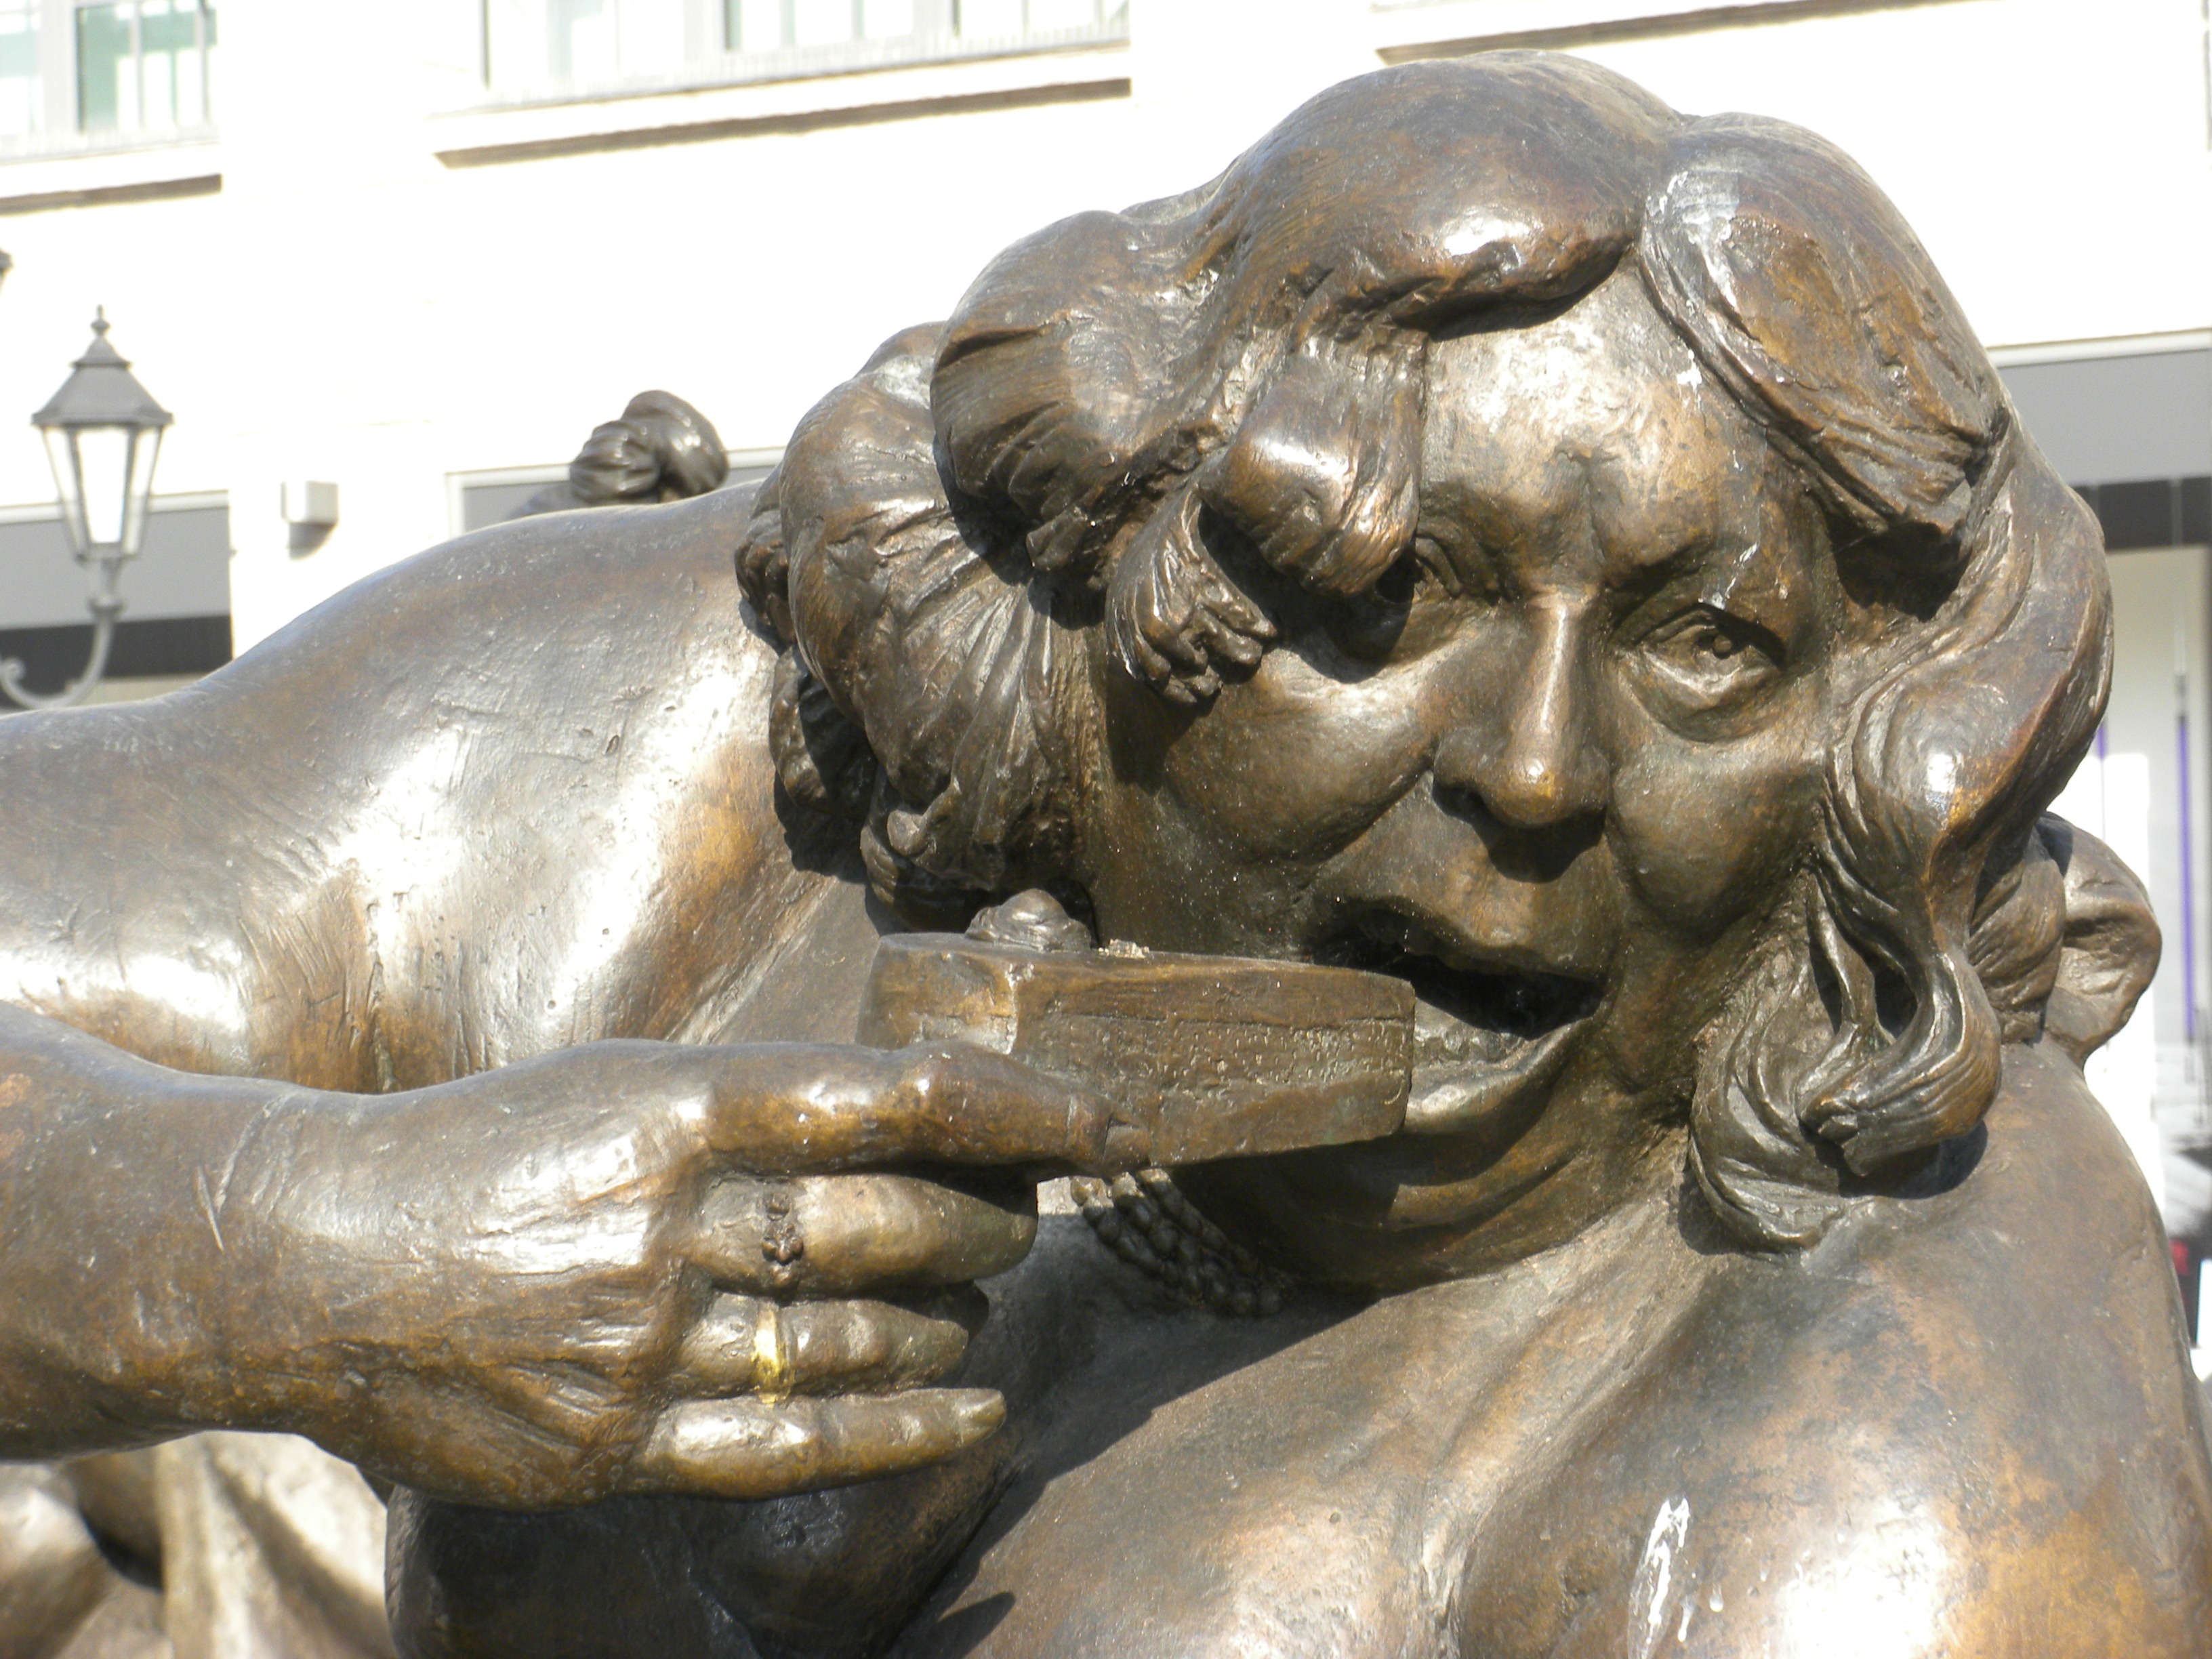
woman, monument, statue, metal, eat, material, sculpture, art, bronze, carving, stone carving, bronze sculpture, ancient history, classical sculpture